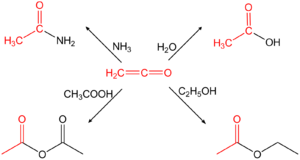
Le cétène est un gaz toxique de formule semi-développée H₂C=C=O, instable dans les conditions normales de température et de pression. Son tautomère est l'éthynol.